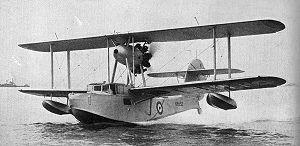
Reginald Mitchell ou R. J. Mitchell fut un ingénieur aéronautique et designer industriel britannique, principal concepteur du Spitfire.